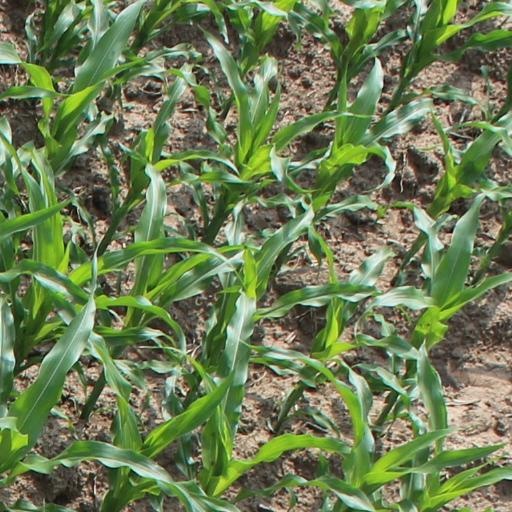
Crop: maize; corn